Micah Jesse

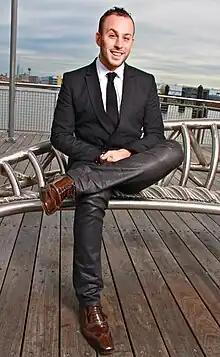
Micah Jesse in 2011

In January 2012, Jesse was a judge at the Miss New York USA pageant, helping to select the 2012 representative for the state of New York in the Miss USA pageant.